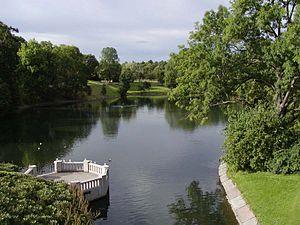
Frognerparken, qui comprend le Vigelandsanlegg, est un parc public situé dans le Frogner, quartier d'Oslo, capitale de la Norvège, à 2,7 km de Nisseberget, à l'emplacement de la fourche qui termine l'avenue Karl Johan, entre le Palais royal et l'université d'Oslo.